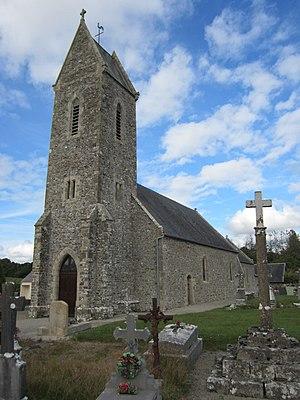
église Sainte Marguerite de Baudreville
La Haye est une commune française située dans le département de la Manche en région Normandie, peuplée de 4 006 habitants. Elle est créée le 1ᵉʳ janvier 2016 par la fusion de neuf communes, sous le régime juridique des communes nouvelles. Les communes de Baudreville, Bolleville, Glatigny, La Haye-du-Puits, Mobecq, Montgardon, Saint-Rémy-des-Landes, Saint-Symphorien-le-Valois et Surville deviennent des communes déléguées.